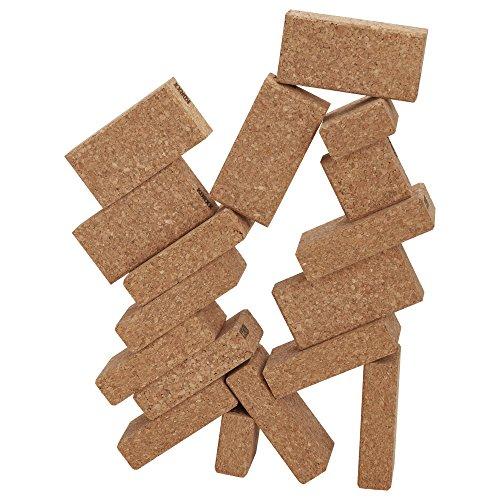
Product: ECR4Kids KORXX Eco-Blox with Storage Container - Cork Building Block Set for Kids (35-Piece Kit)
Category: Toys & Games | Building Toys | Stacking Blocks
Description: Kid's building blocks — children love playing and building with this unique cork block set.
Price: $27.35
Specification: Product Dimensions:         4.8 x 2.4 x 1.2 inches ; 4.57 pounds    |Shipping Weight: 5 pounds (View shipping rates and policies)|ASIN: B0792T5T77|Item model number: ELR-19247|    #1461    in Toy Stacking Block Sets